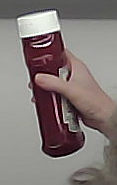
Product: heinz_ketchup